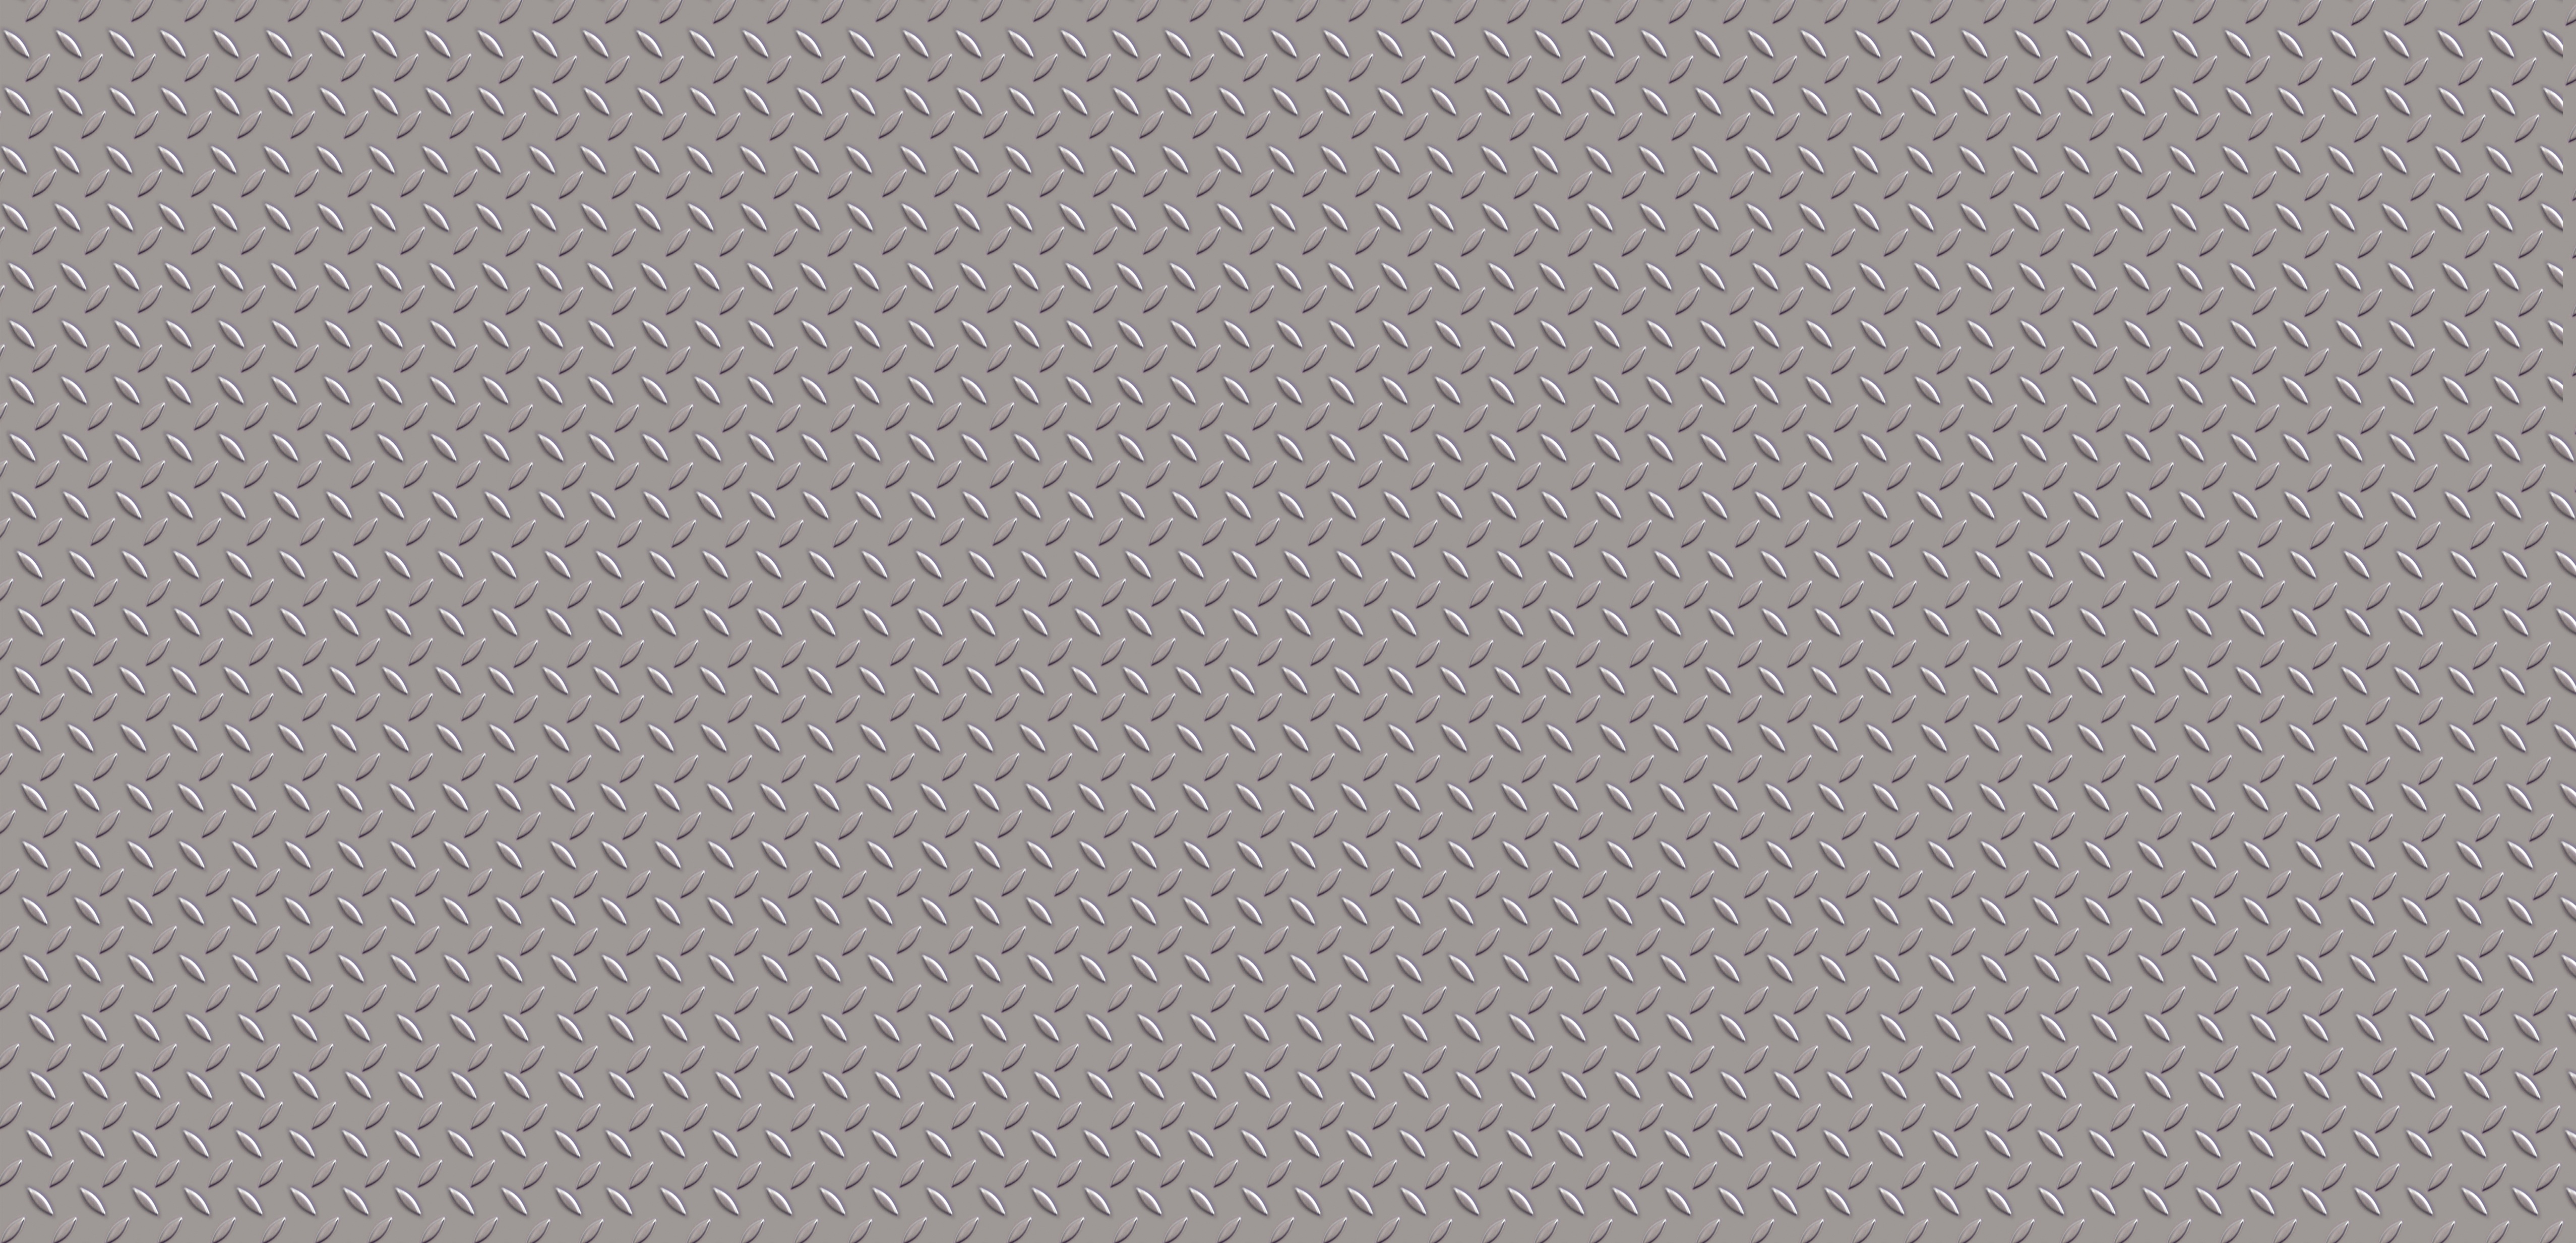
texture, floor, pattern, line, metal, plate, black, material, circle, tablecloth, textile, background, flooring, laminate flooring